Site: brandenburg
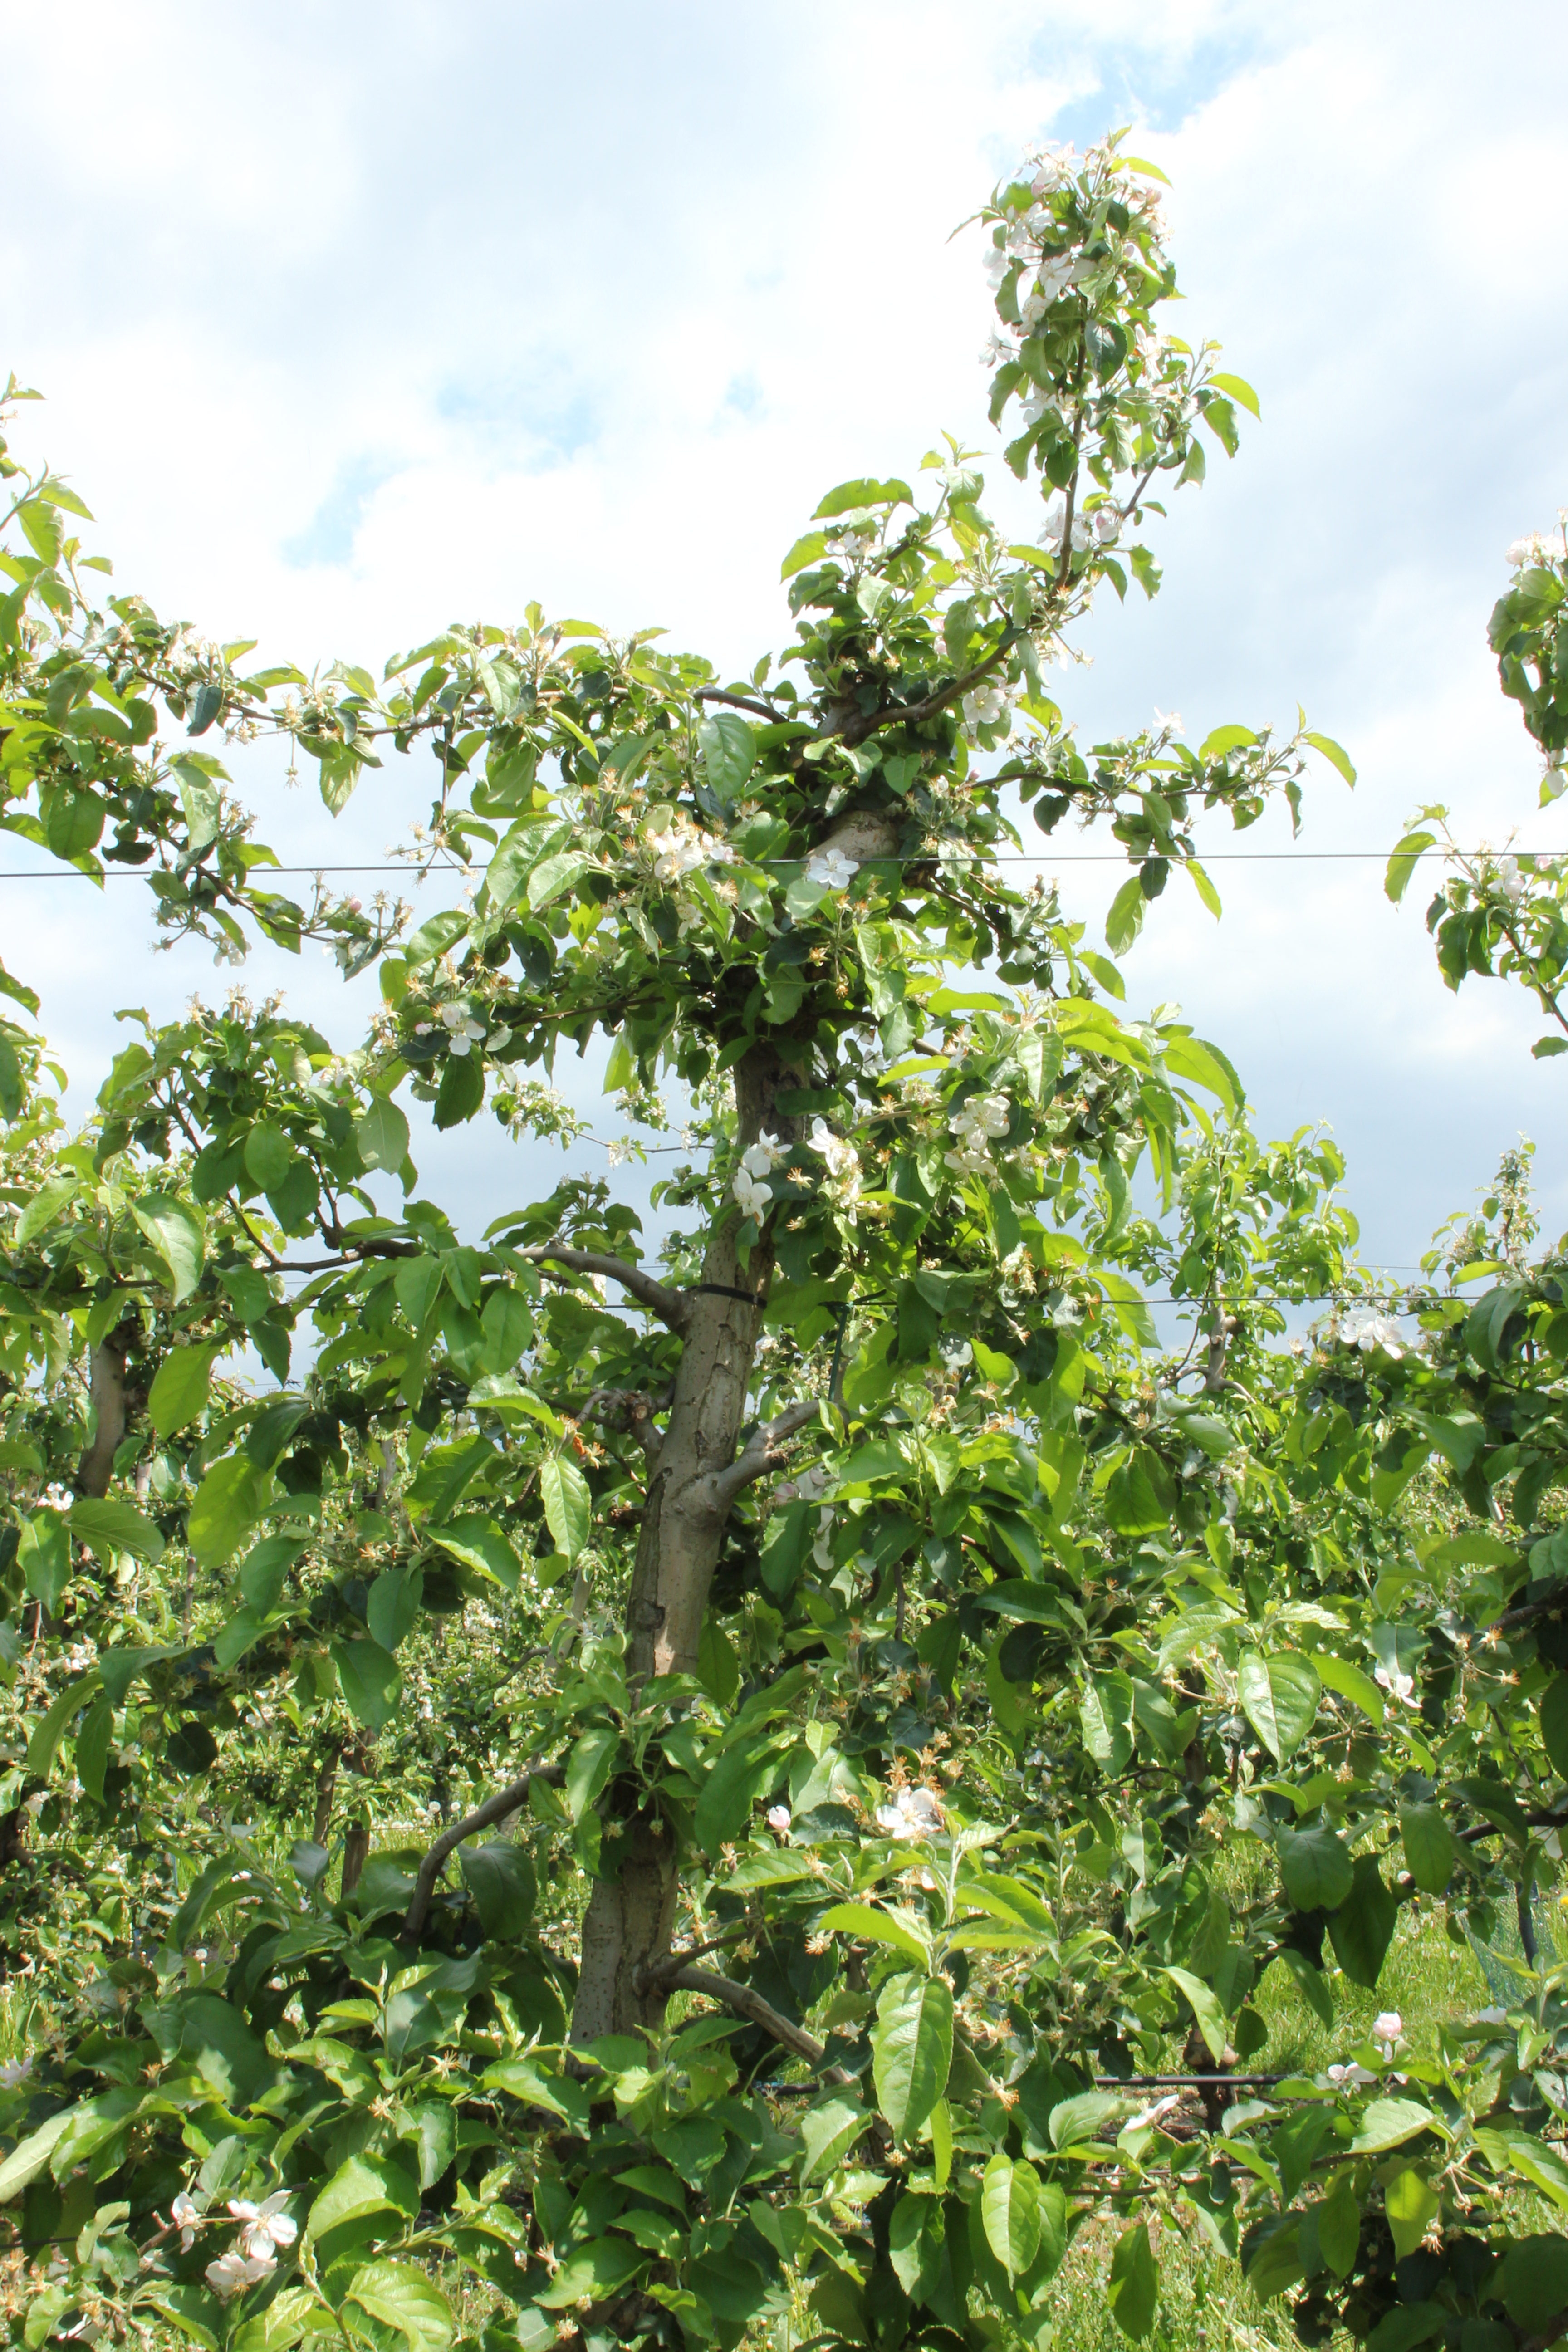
Growth stage (BBCH 67): Flowering